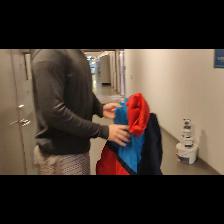
Label: Human